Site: brandenburg
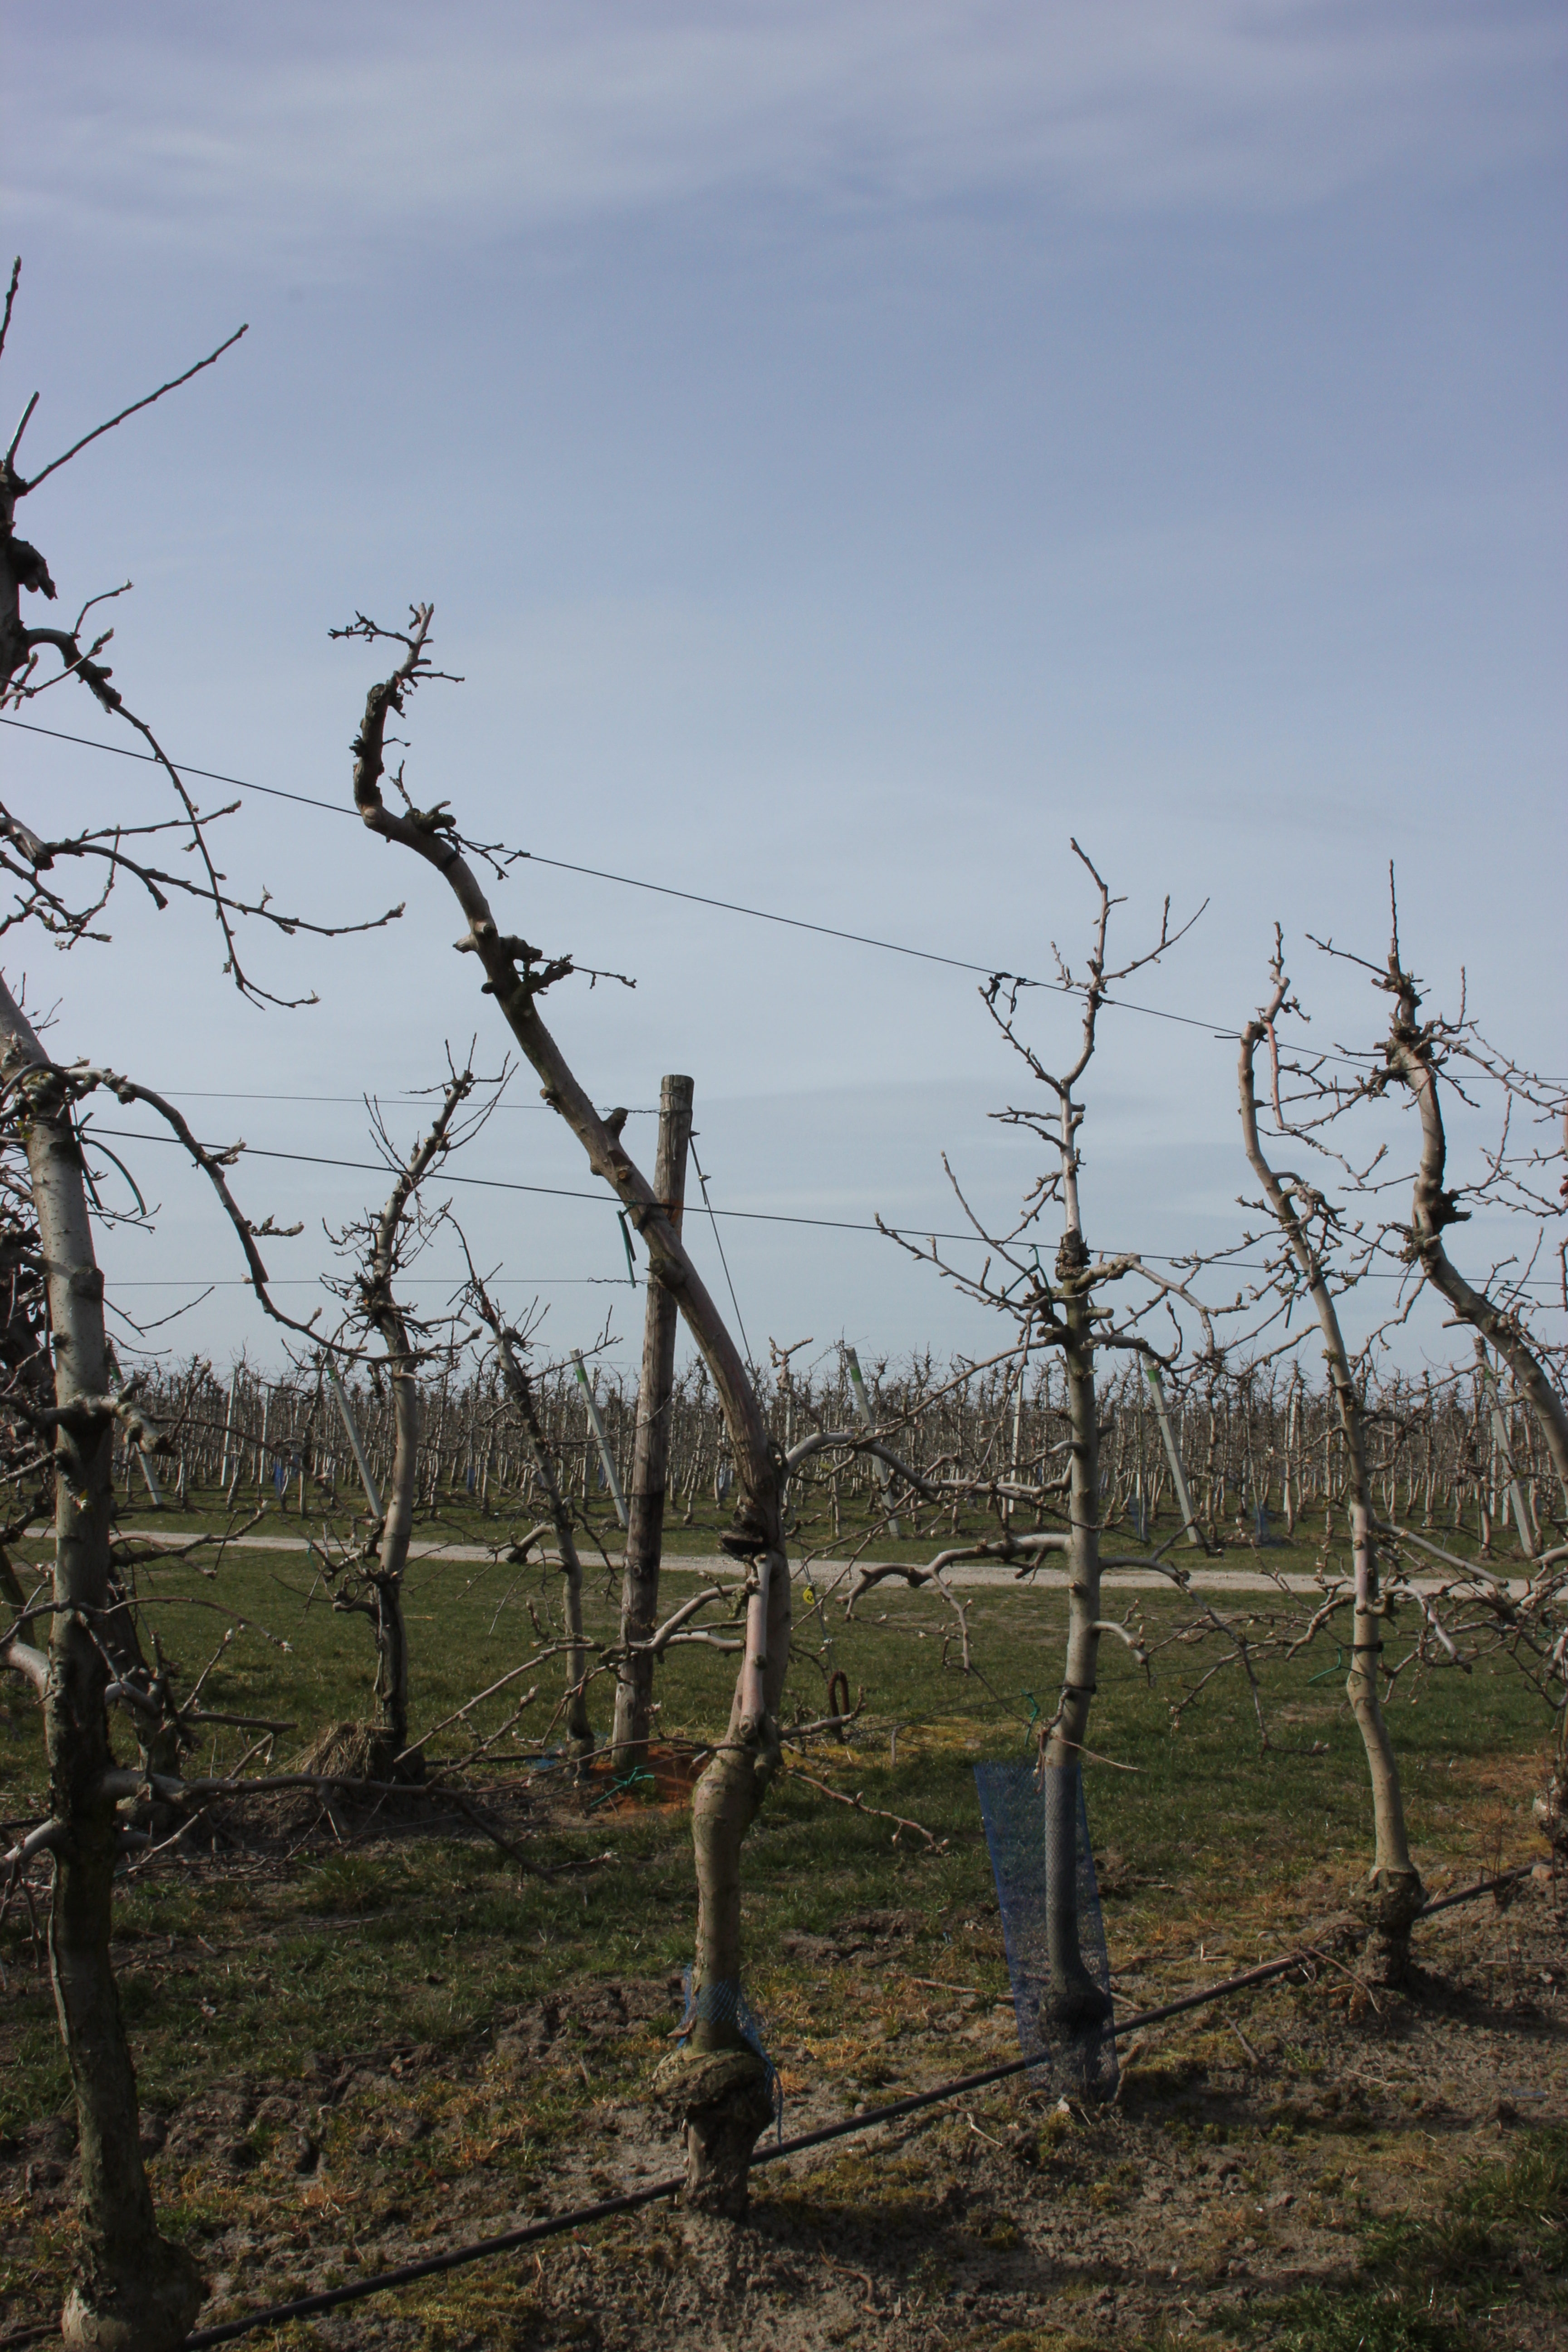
Growth stage (BBCH 54): Inflorescence emergence